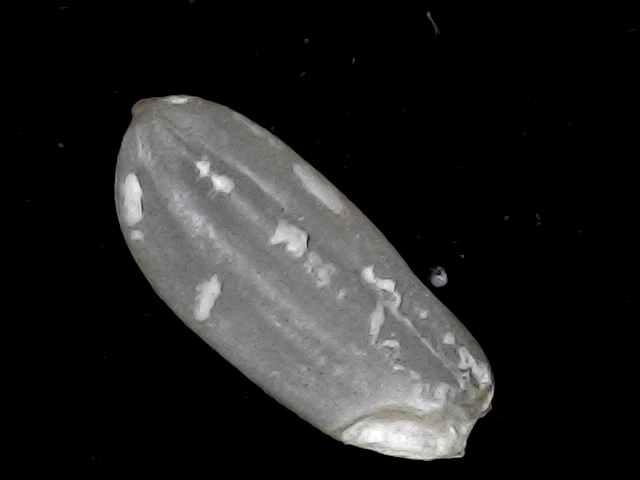
Rice variety: BD91